Ivan Rassimov

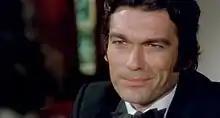
Rassimov in the film "Inhibition" (1976)

Ivan Đerasimović (7 May 1938 – 14 March 2003), known professionally as Ivan Rassimov, was an Italian actor of Serb descent who appeared in many horror and exploitation films.